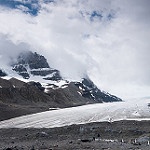
Label: glacier